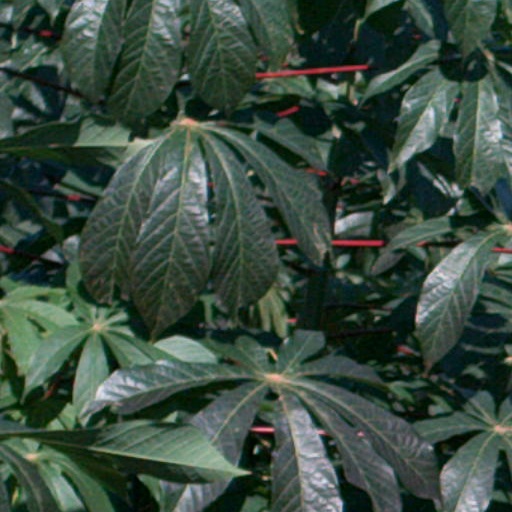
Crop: cassava